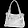
Label: Bag